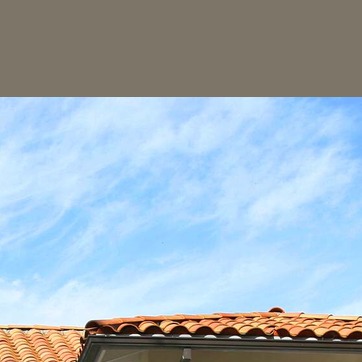
Material: sky